Wheel of Fortune and Fantasy

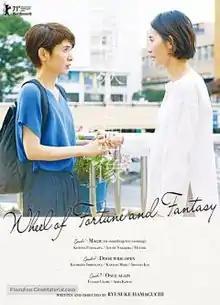
Festival poster

is a 2021 Japanese romantic drama anthology film written and directed by Ryusuke Hamaguchi. The film stars Kotone Furukawa, Katsuki Mori, and Fusako Urabe as the lead actresses of each of the anthology's three segments.